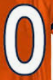
Number: 0